Palmitoylation

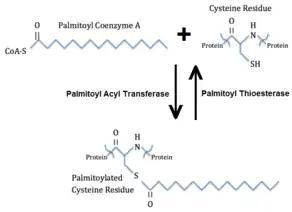
Palmitoylation of a cysteine residue

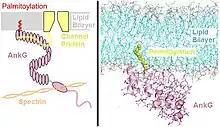
Left Palmitoylation (red) anchors Ankyrin G to the plasma membrane. Right Close up. Palmityl residue in yellow.

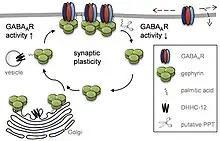
Palmitoylation of Gephyrin Controls Receptor Clustering and Plasticity of GABAergic Synapses

In molecular biology, palmitoylation is the covalent attachment of fatty acids, such as palmitic acid, to cysteine ("S"-palmitoylation) and less frequently to serine and threonine ("O"-palmitoylation) residues of proteins, which are typically membrane proteins. The precise function of palmitoylation depends on the particular protein being considered. Palmitoylation enhances the hydrophobicity of proteins and contributes to their membrane association. Palmitoylation also appears to play a significant role in subcellular trafficking of proteins between membrane compartments, as well as in modulating protein–protein interactions.